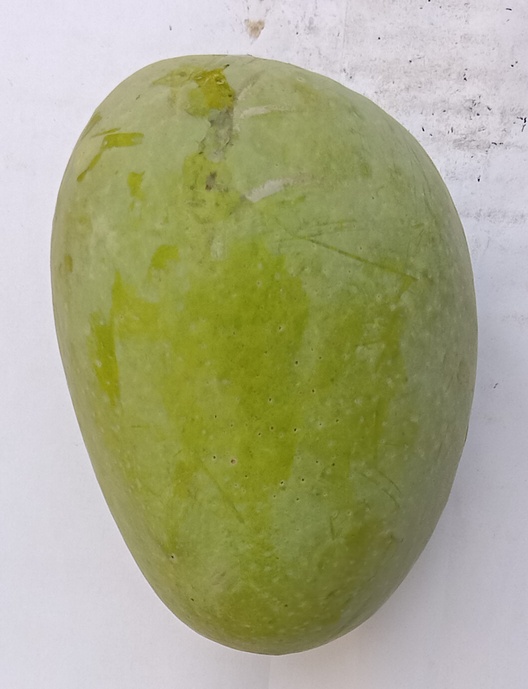
Mango variety: Anwar Ratool